Torviscosa

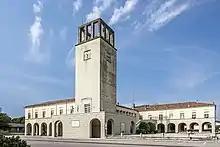
Town Hall

Torviscosa borders the following municipalities: Bagnaria Arsa, Cervignano del Friuli, Gonars, Grado, Porpetto, San Giorgio di Nogaro, Terzo d'Aquileia.